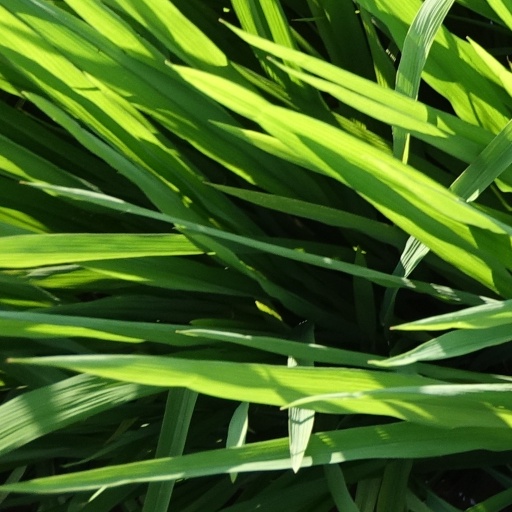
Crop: rice